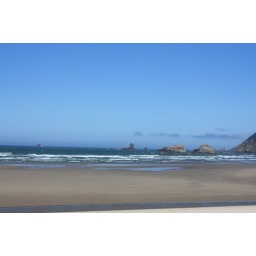
taken 7-11-08 walking around beach at Cannon Beach, OR